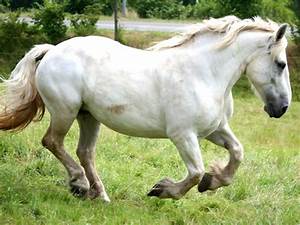
Label: cavallo